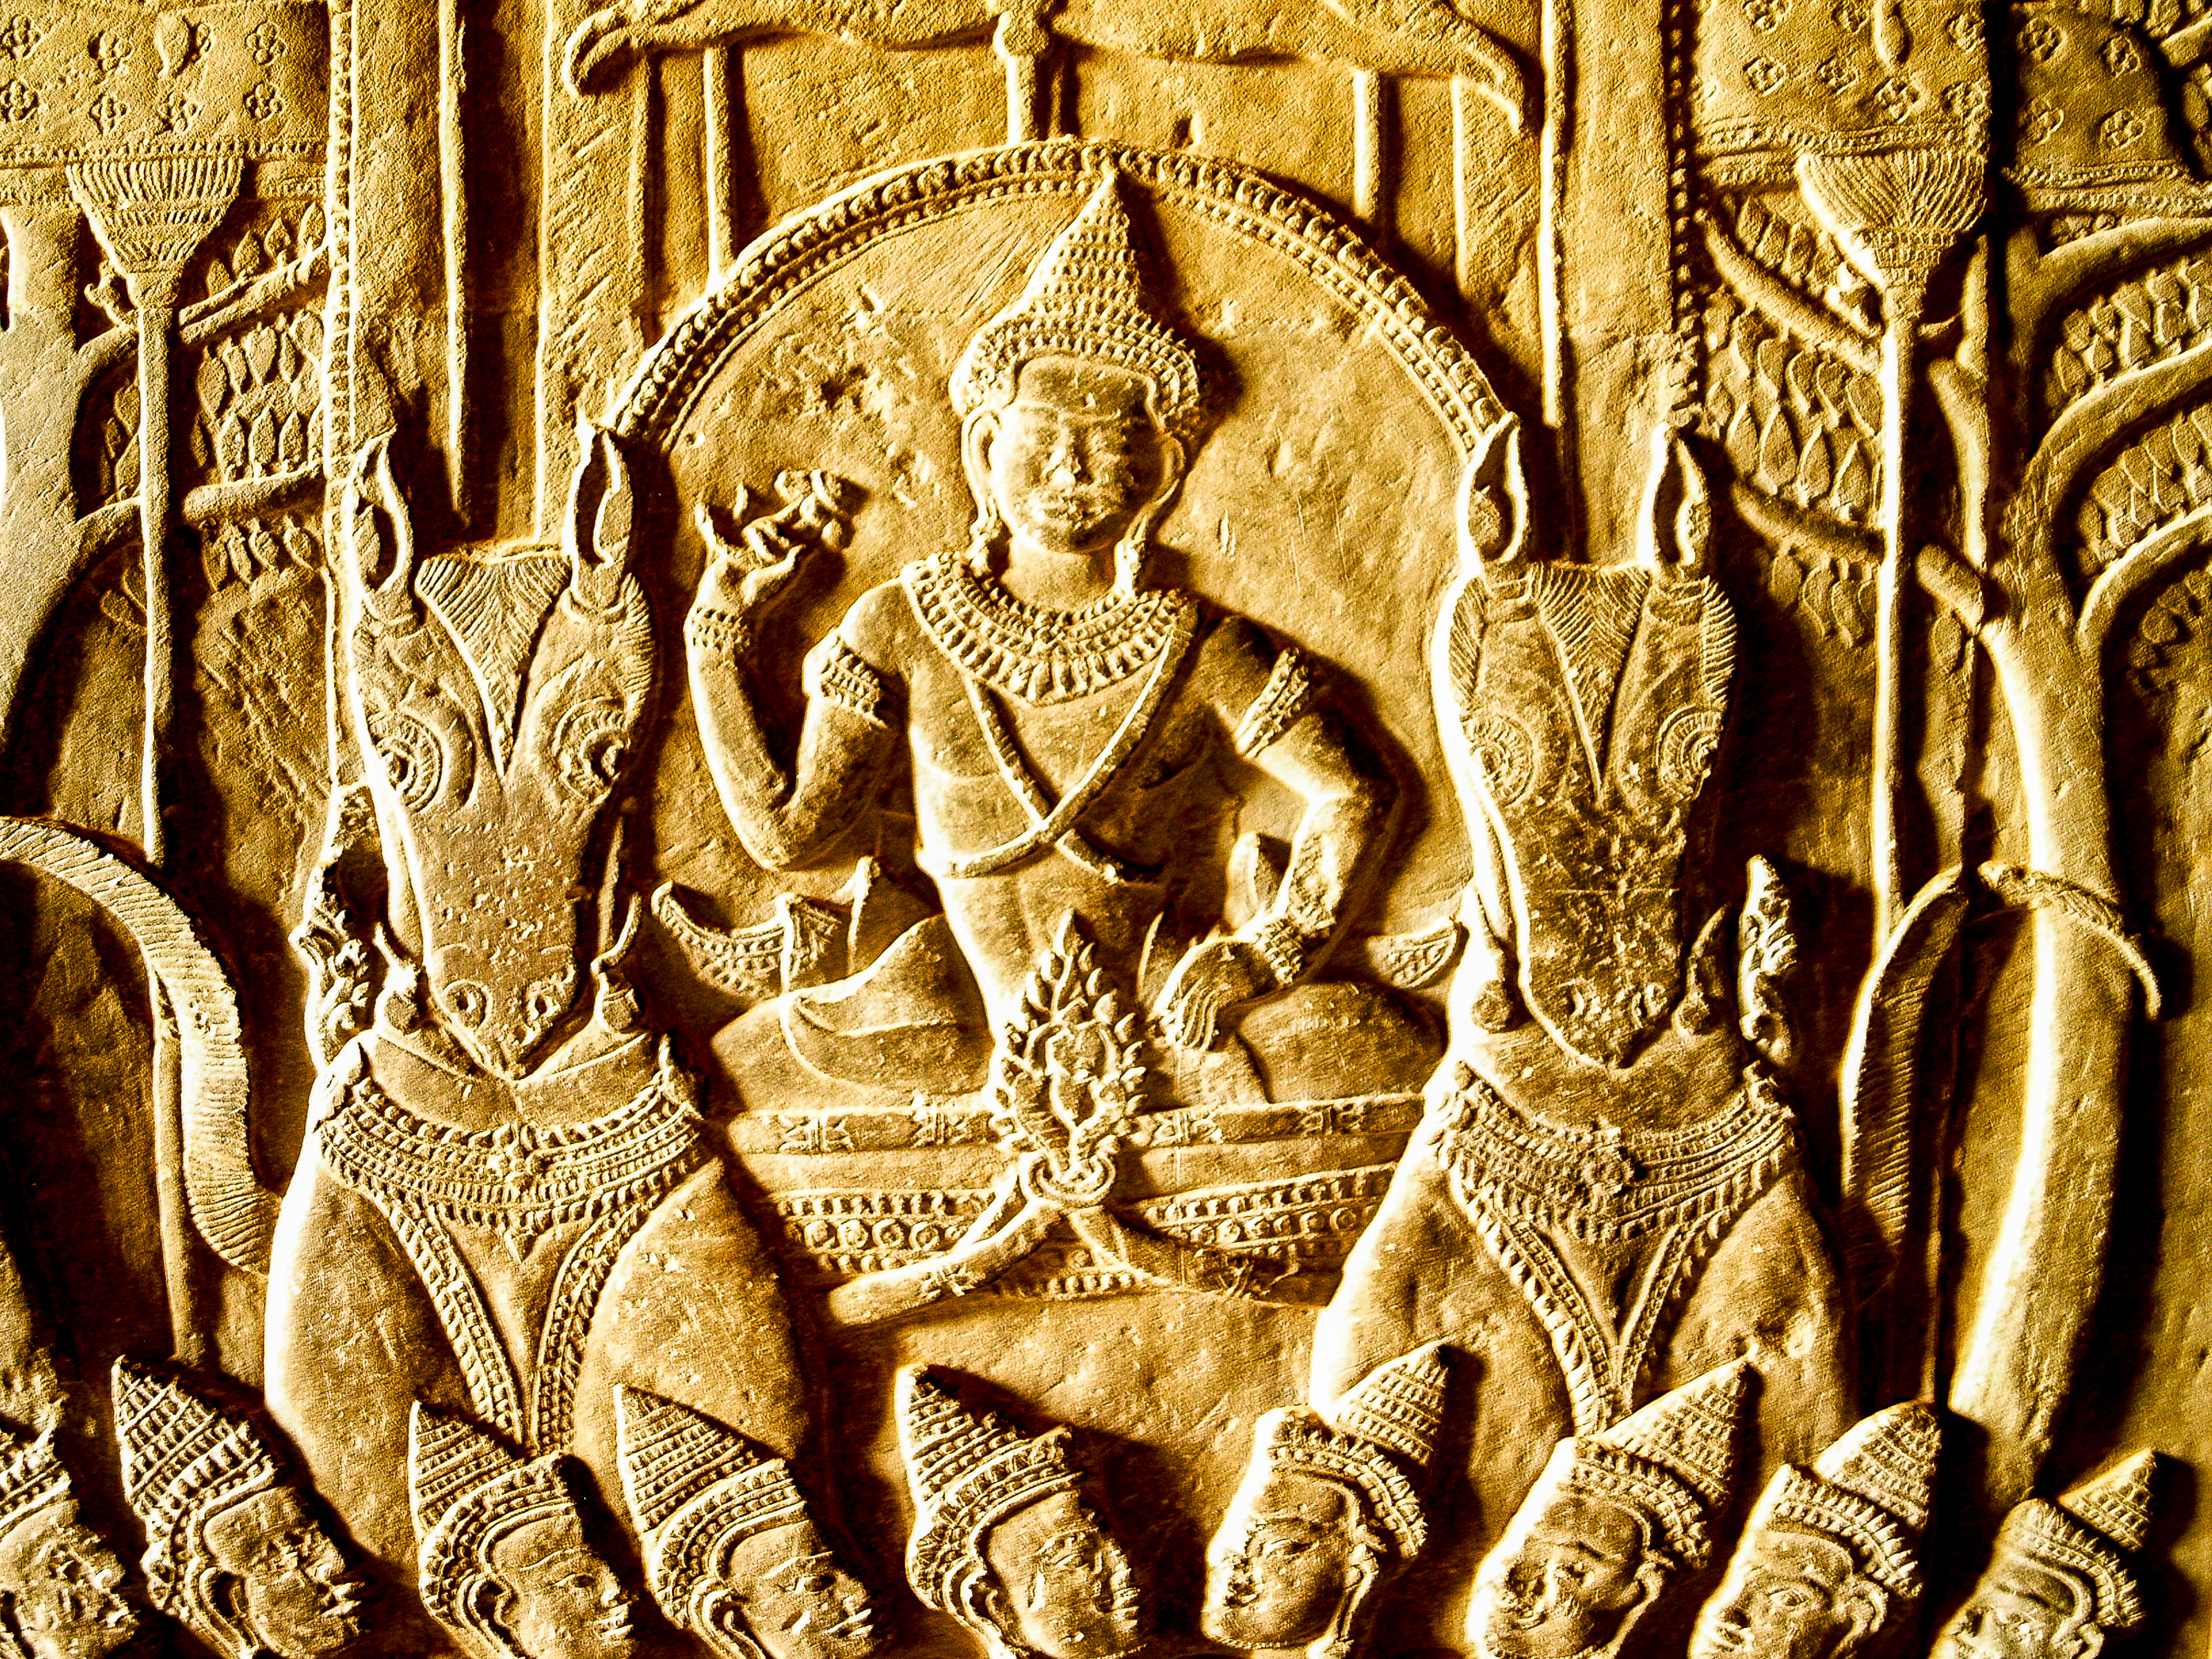
old, cambodia, culture, temple, ancient, stone, architecture, religion, art, asia, statue, ruin, history, tourism, sculpture, monument, religious, khmer, line, thom, civilization, cambodian, asian, hindu, travel, angkor, wat, bayon, heritage, tourist, relief, ancient history, carving, gold, stone carving, archaeological site